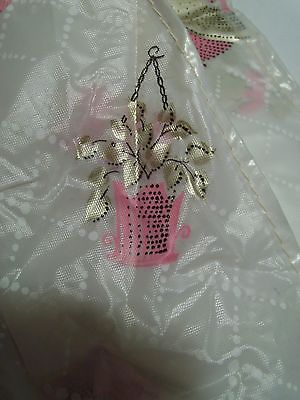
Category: toaster